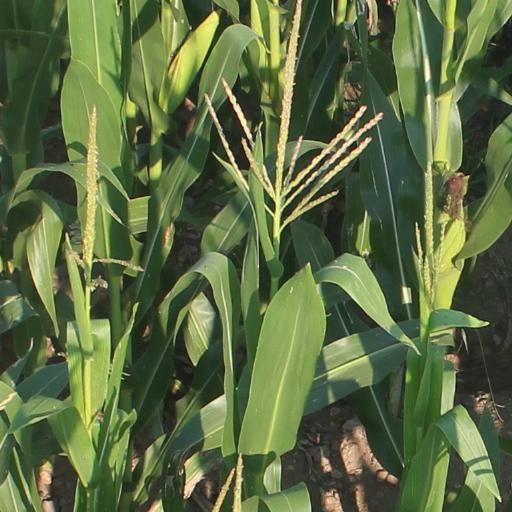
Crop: maize; corn